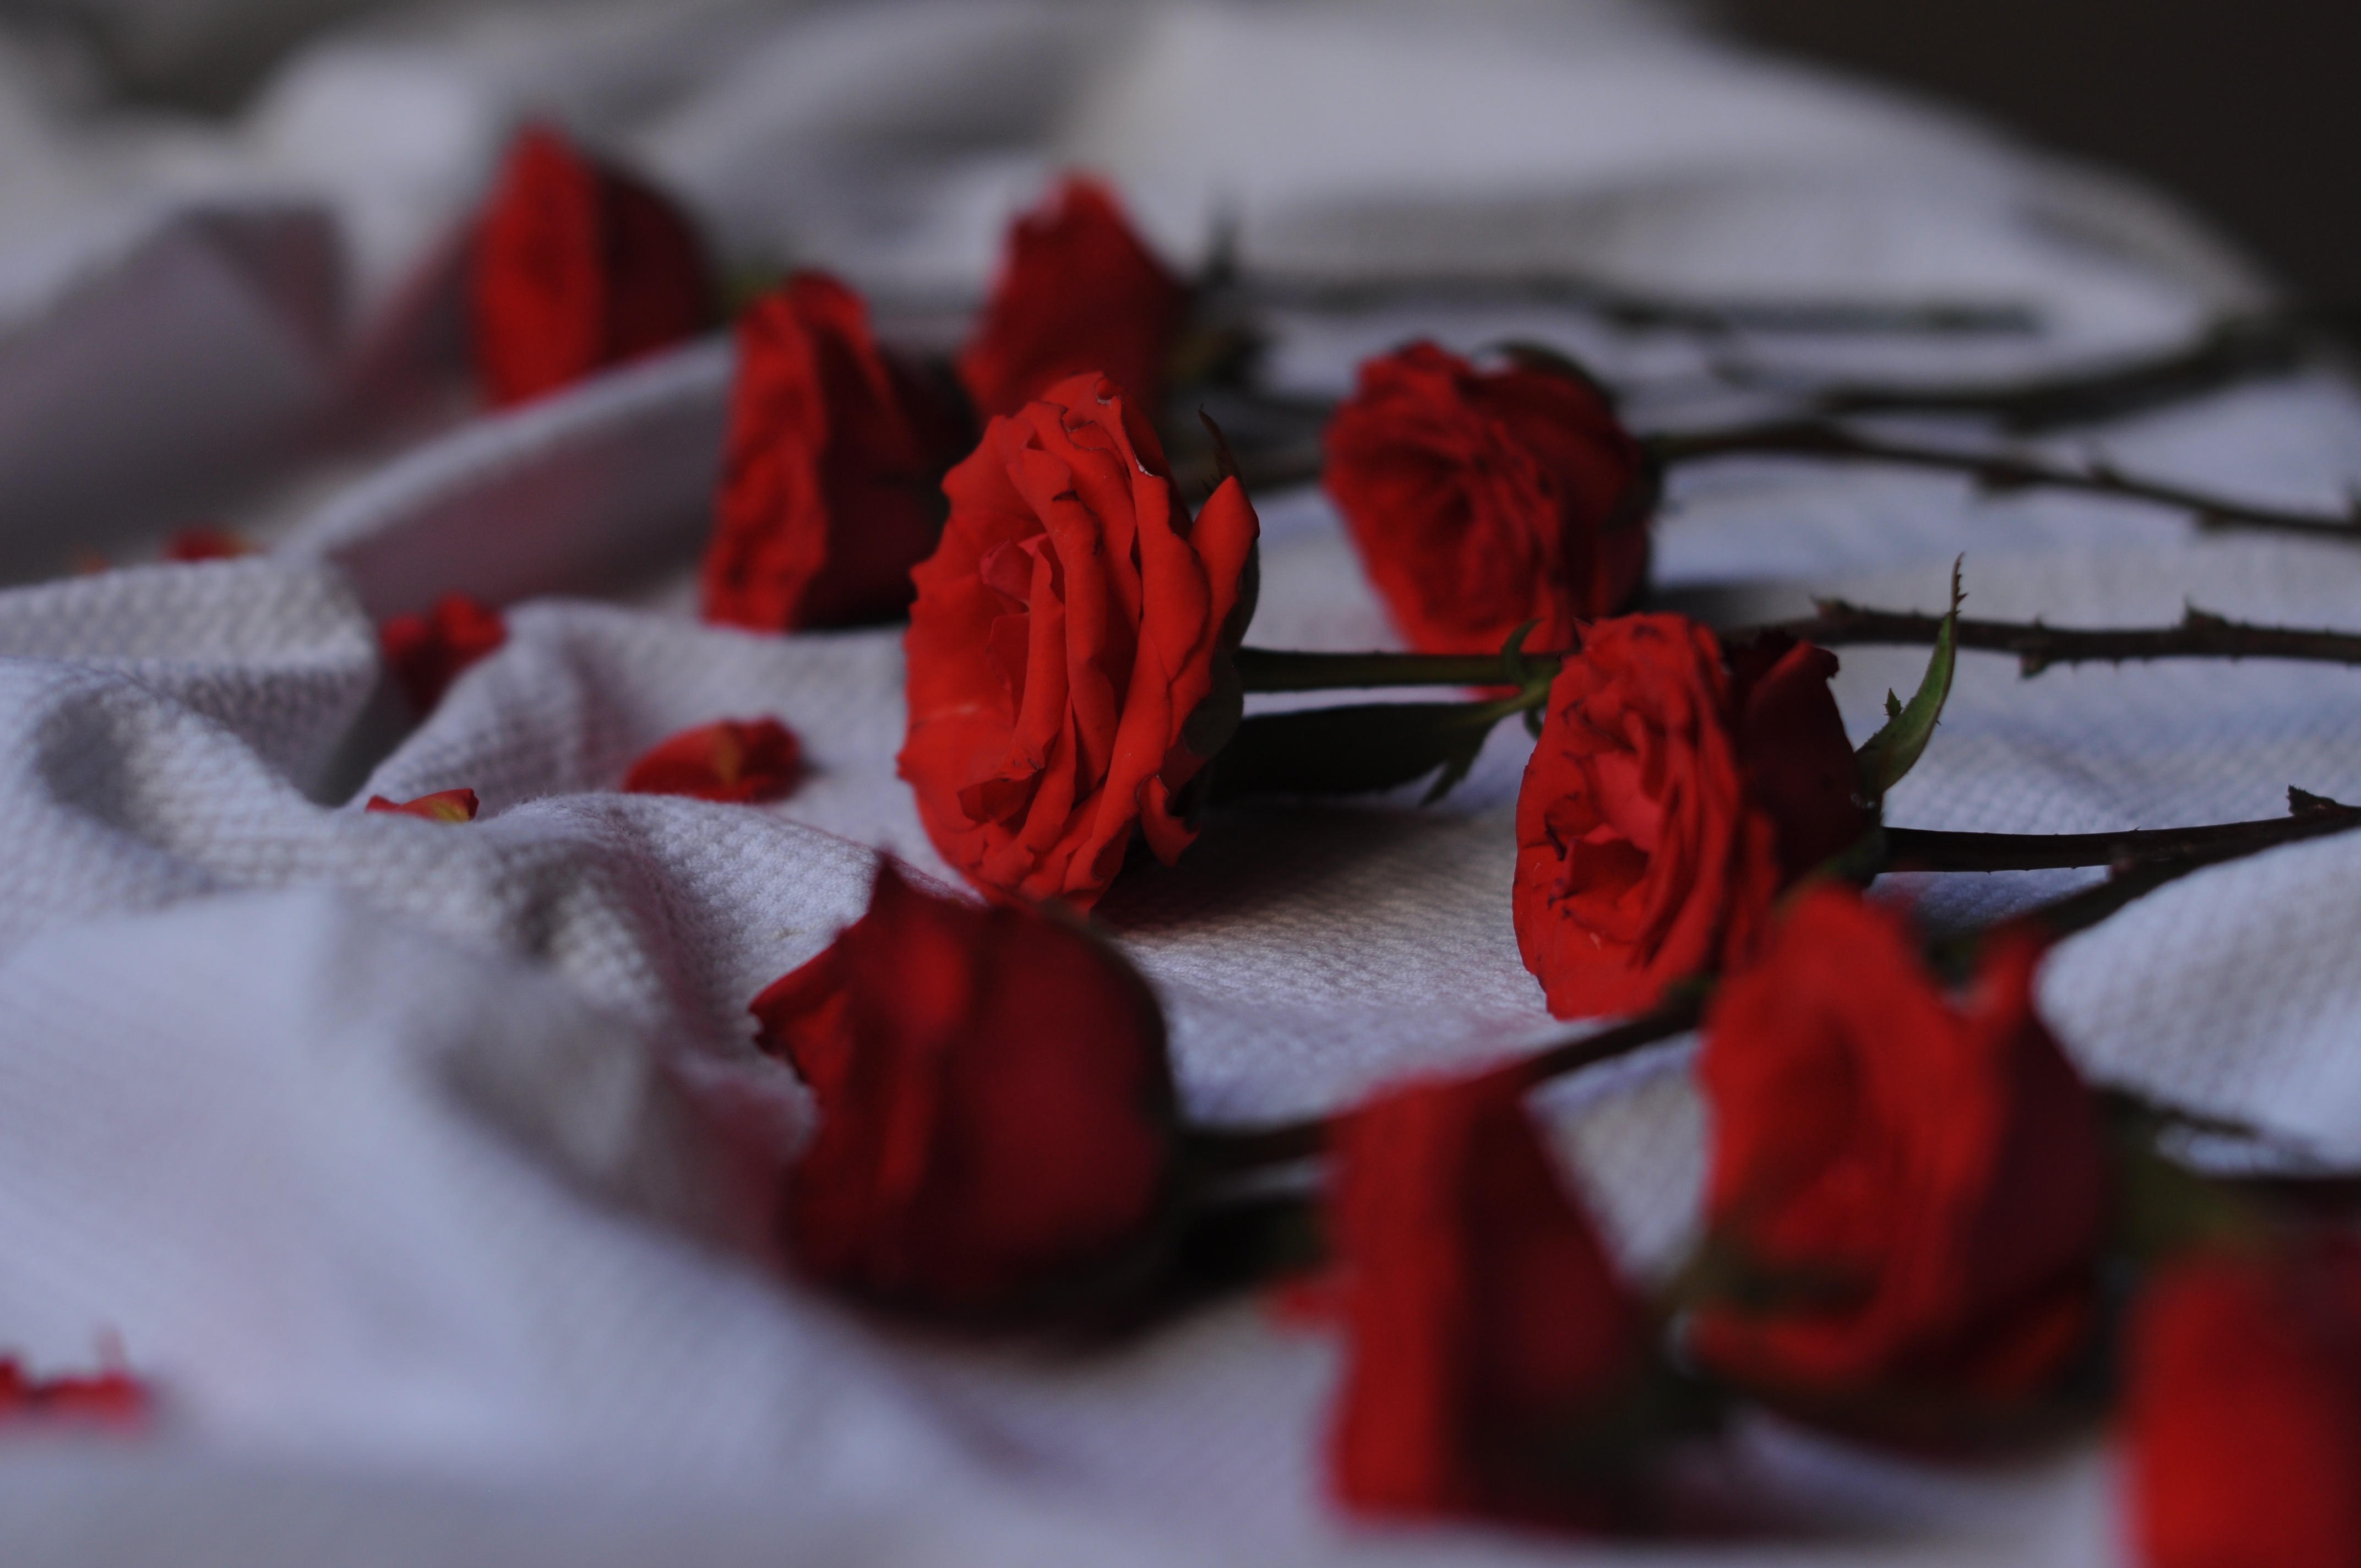
plant, white, flower, petal, food, red, color, christmas, dessert, sweetness, macro photography, valentine's day